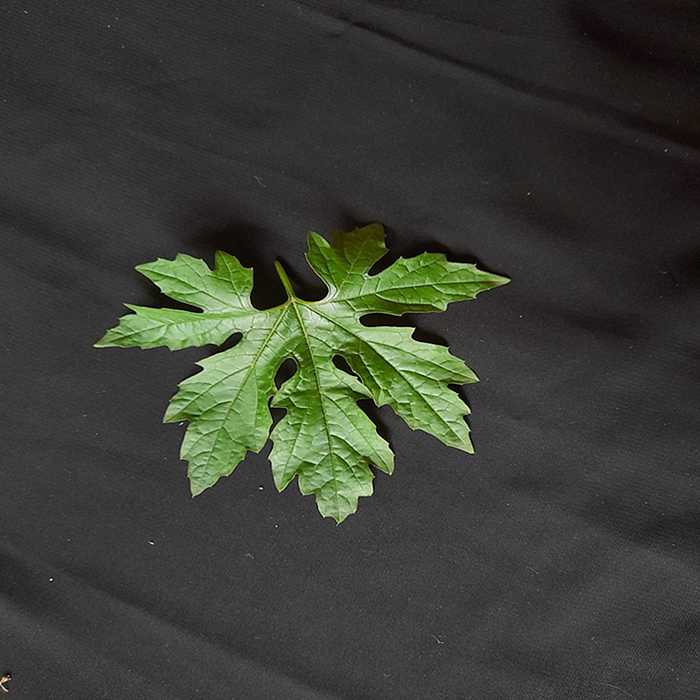
Plant: Bitter Gourd
Label: Fresh leaf